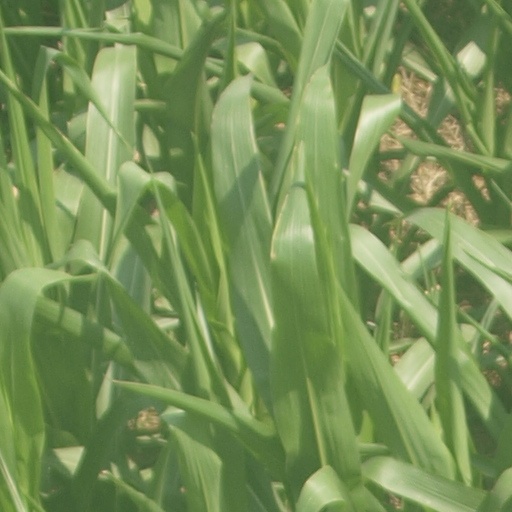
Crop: maize; corn